Alberto Moncayo

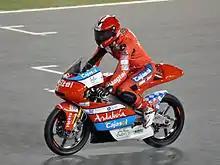
Moncayo at the 2010 Qatar Grand Prix

Alberto Moncayo Bernal (born 23 July 1991) is a Grand Prix motorcycle racer from Spain.